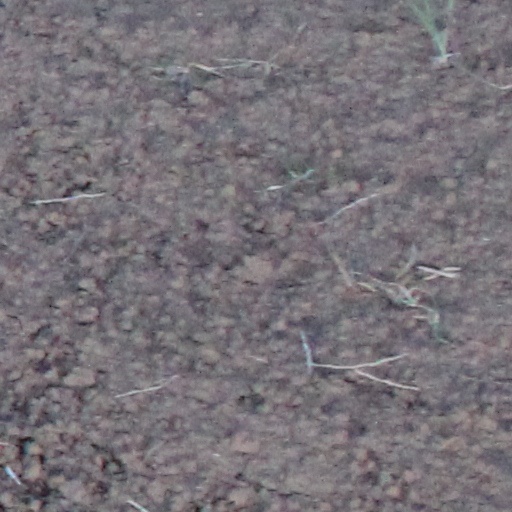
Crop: wheat